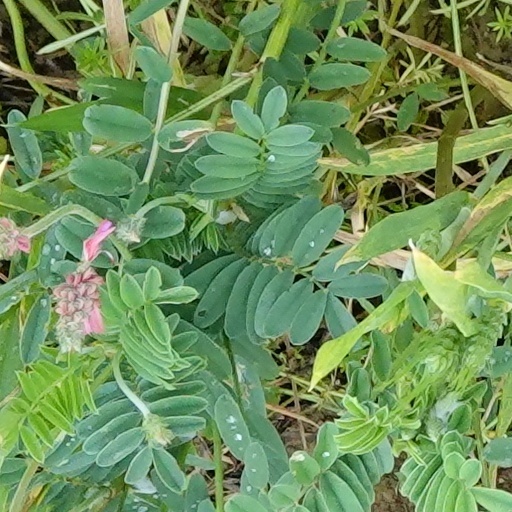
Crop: wheat